Gibson Les Paul

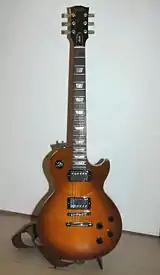
Studio

The Studio model was introduced in 1983, and is still in production. The guitar is intended for the studio musician; therefore, the design features of the "Les Paul Studio" are centered on optimal sound output and not on flashy appearance. This model retains only the elements of the Gibson Les Paul that contribute to tone and playability, including the carved maple top and standard mechanical and electronic hardware. However, the Studio design, until 2017, omits several stock Gibson ornamentations that do not affect sound quality, including body/neck binding. The first Studios from 1983 to 1986 were made with alder bodies rather than mahogany/maple. The current Studios come with a chambered mahogany body with either a maple or mahogany cap. The entry-level Les Paul Studio "faded" has a weight-relieved mahogany body and top and a satin finish. In 2018 neck binding and a pair of Gibson's most popular humbucking pickups, 57 Classic and 57 Classic+, and two push-pull pots were introduced. In order to guarantee the stability of the tuning and an excellent sustain were introduced the Grover tuners, the self-lubricating nut and the aluminium tune-o-matic bridge.